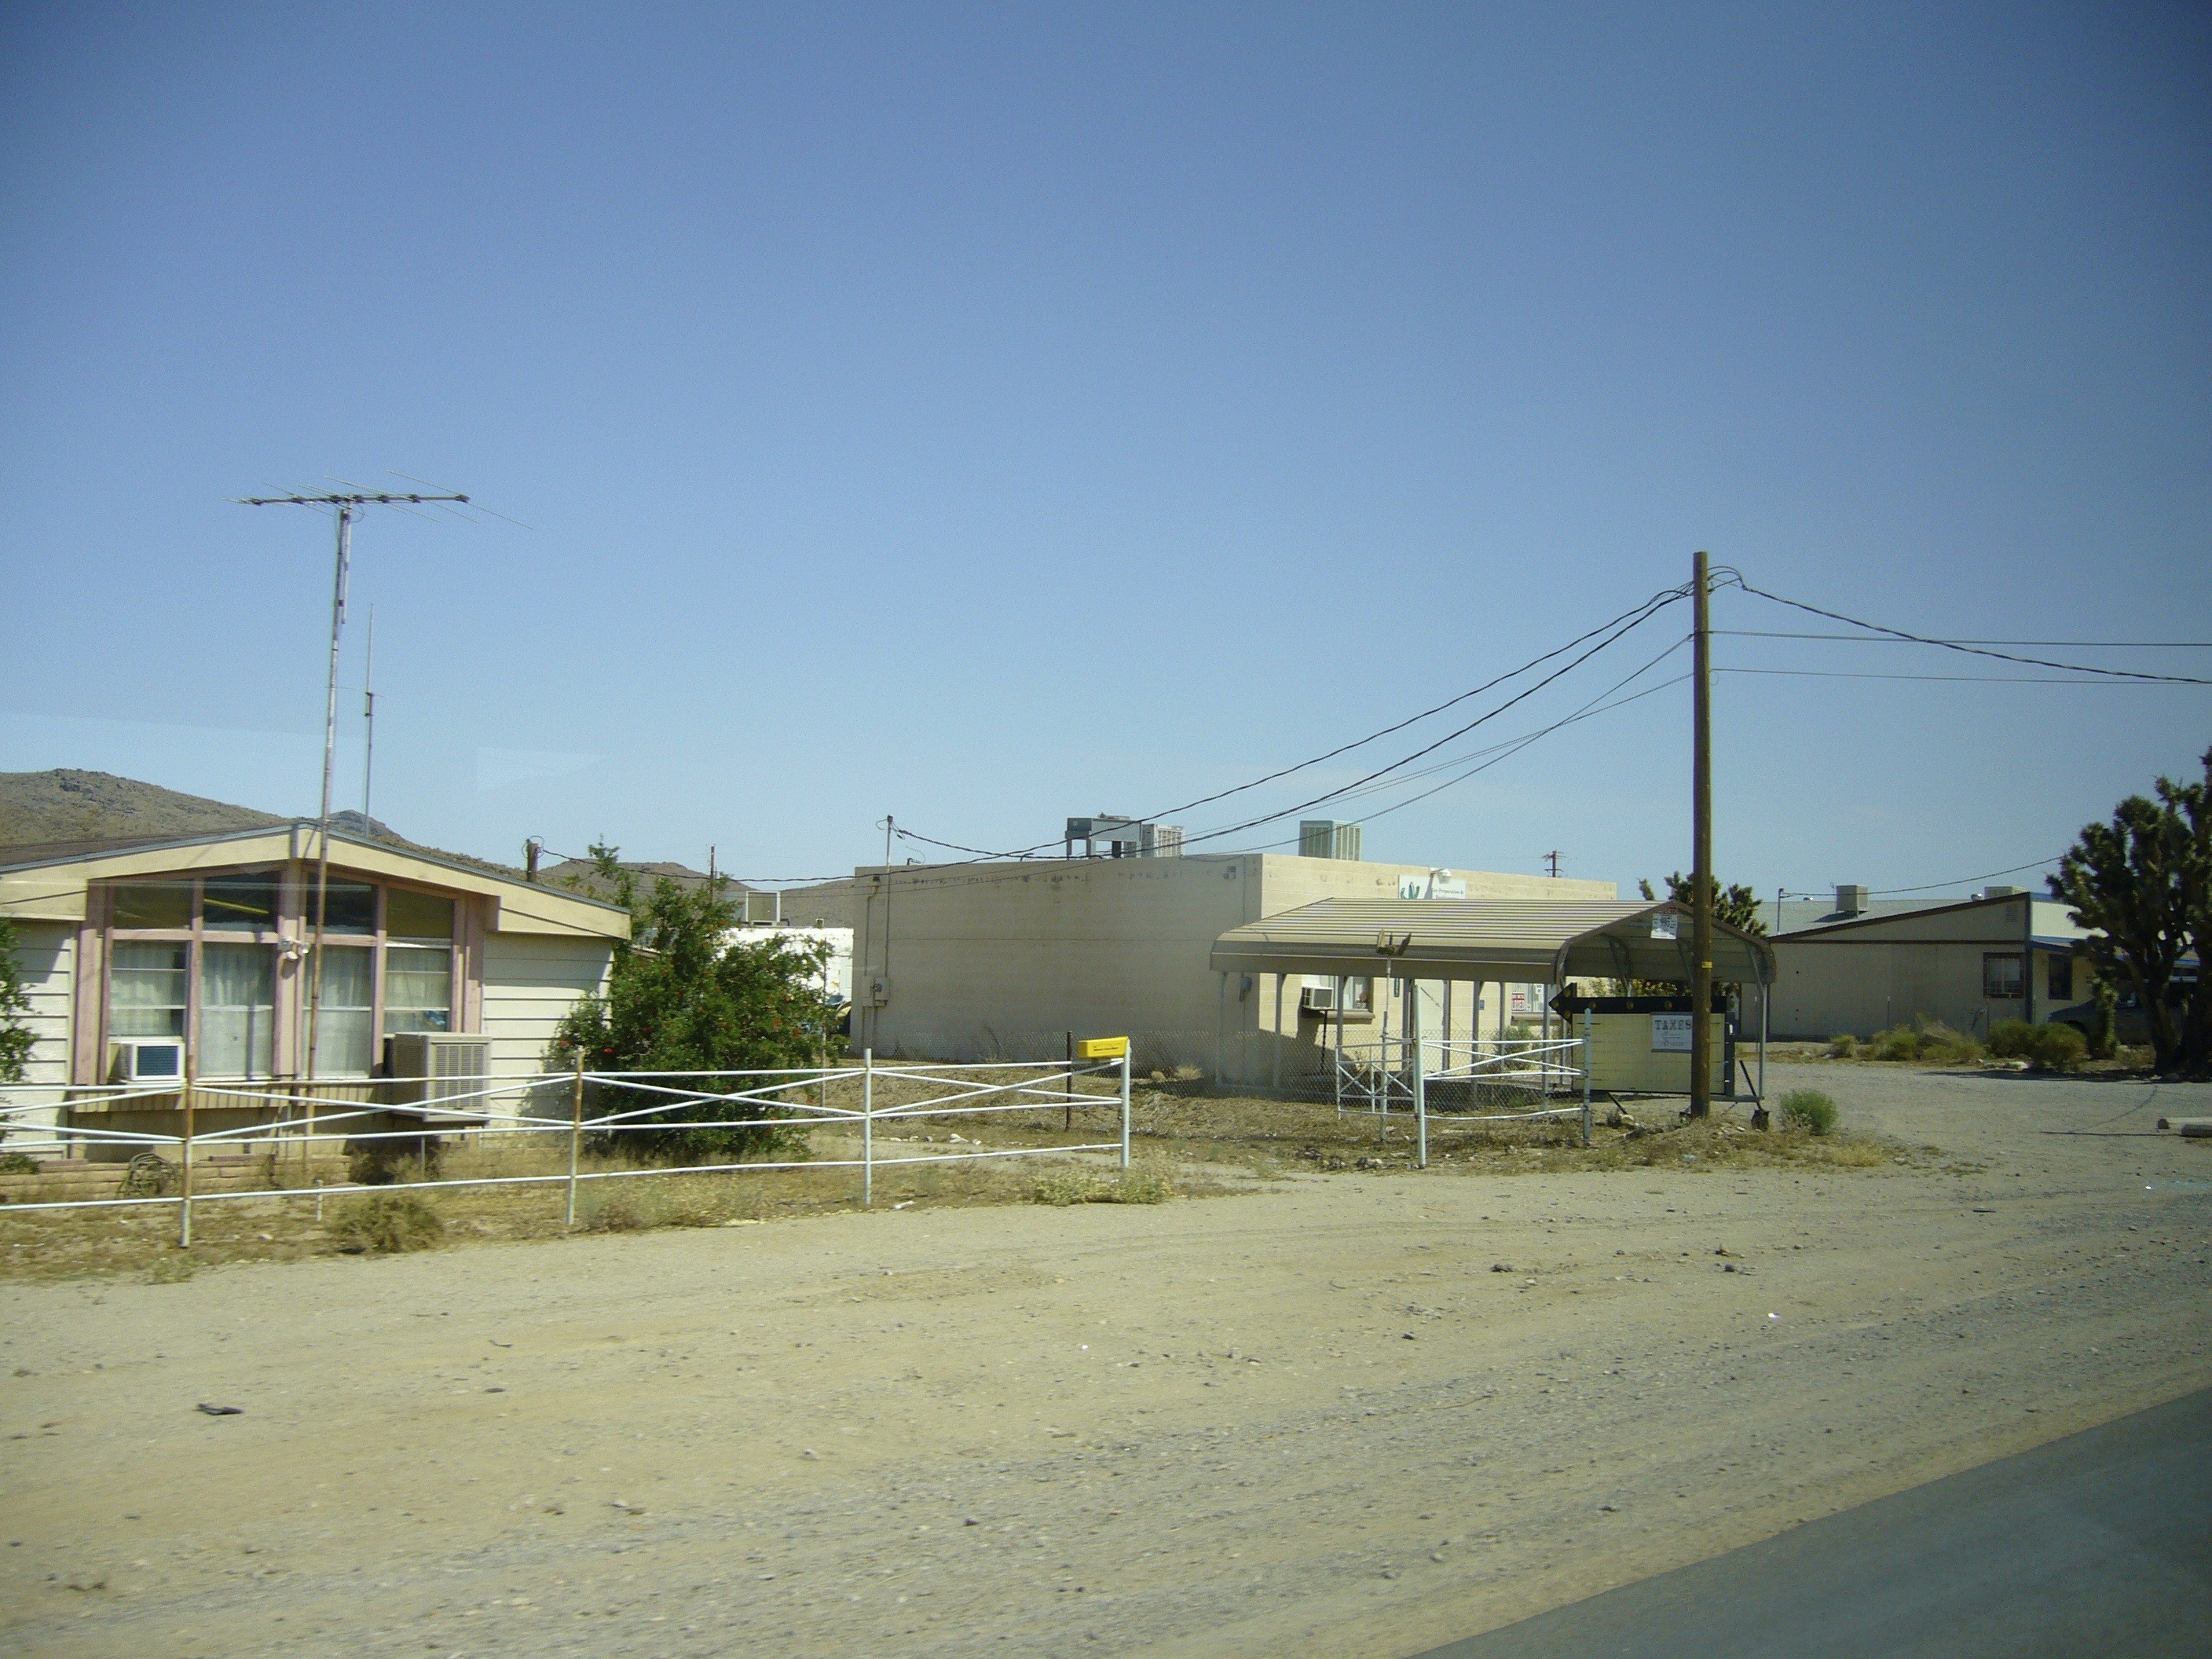
structure, dry, usa, stadium, arena, nevada, sierra nevada, sport venue